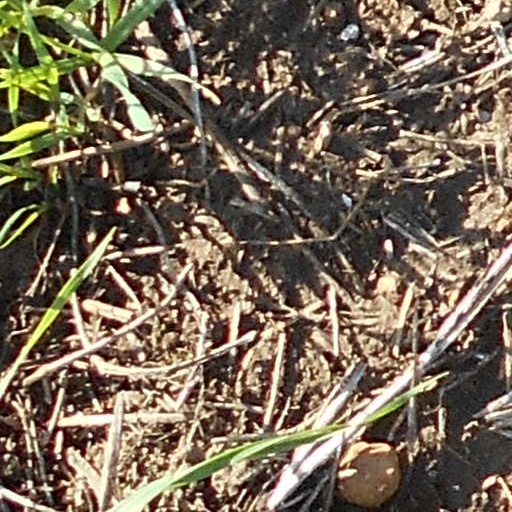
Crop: wheat